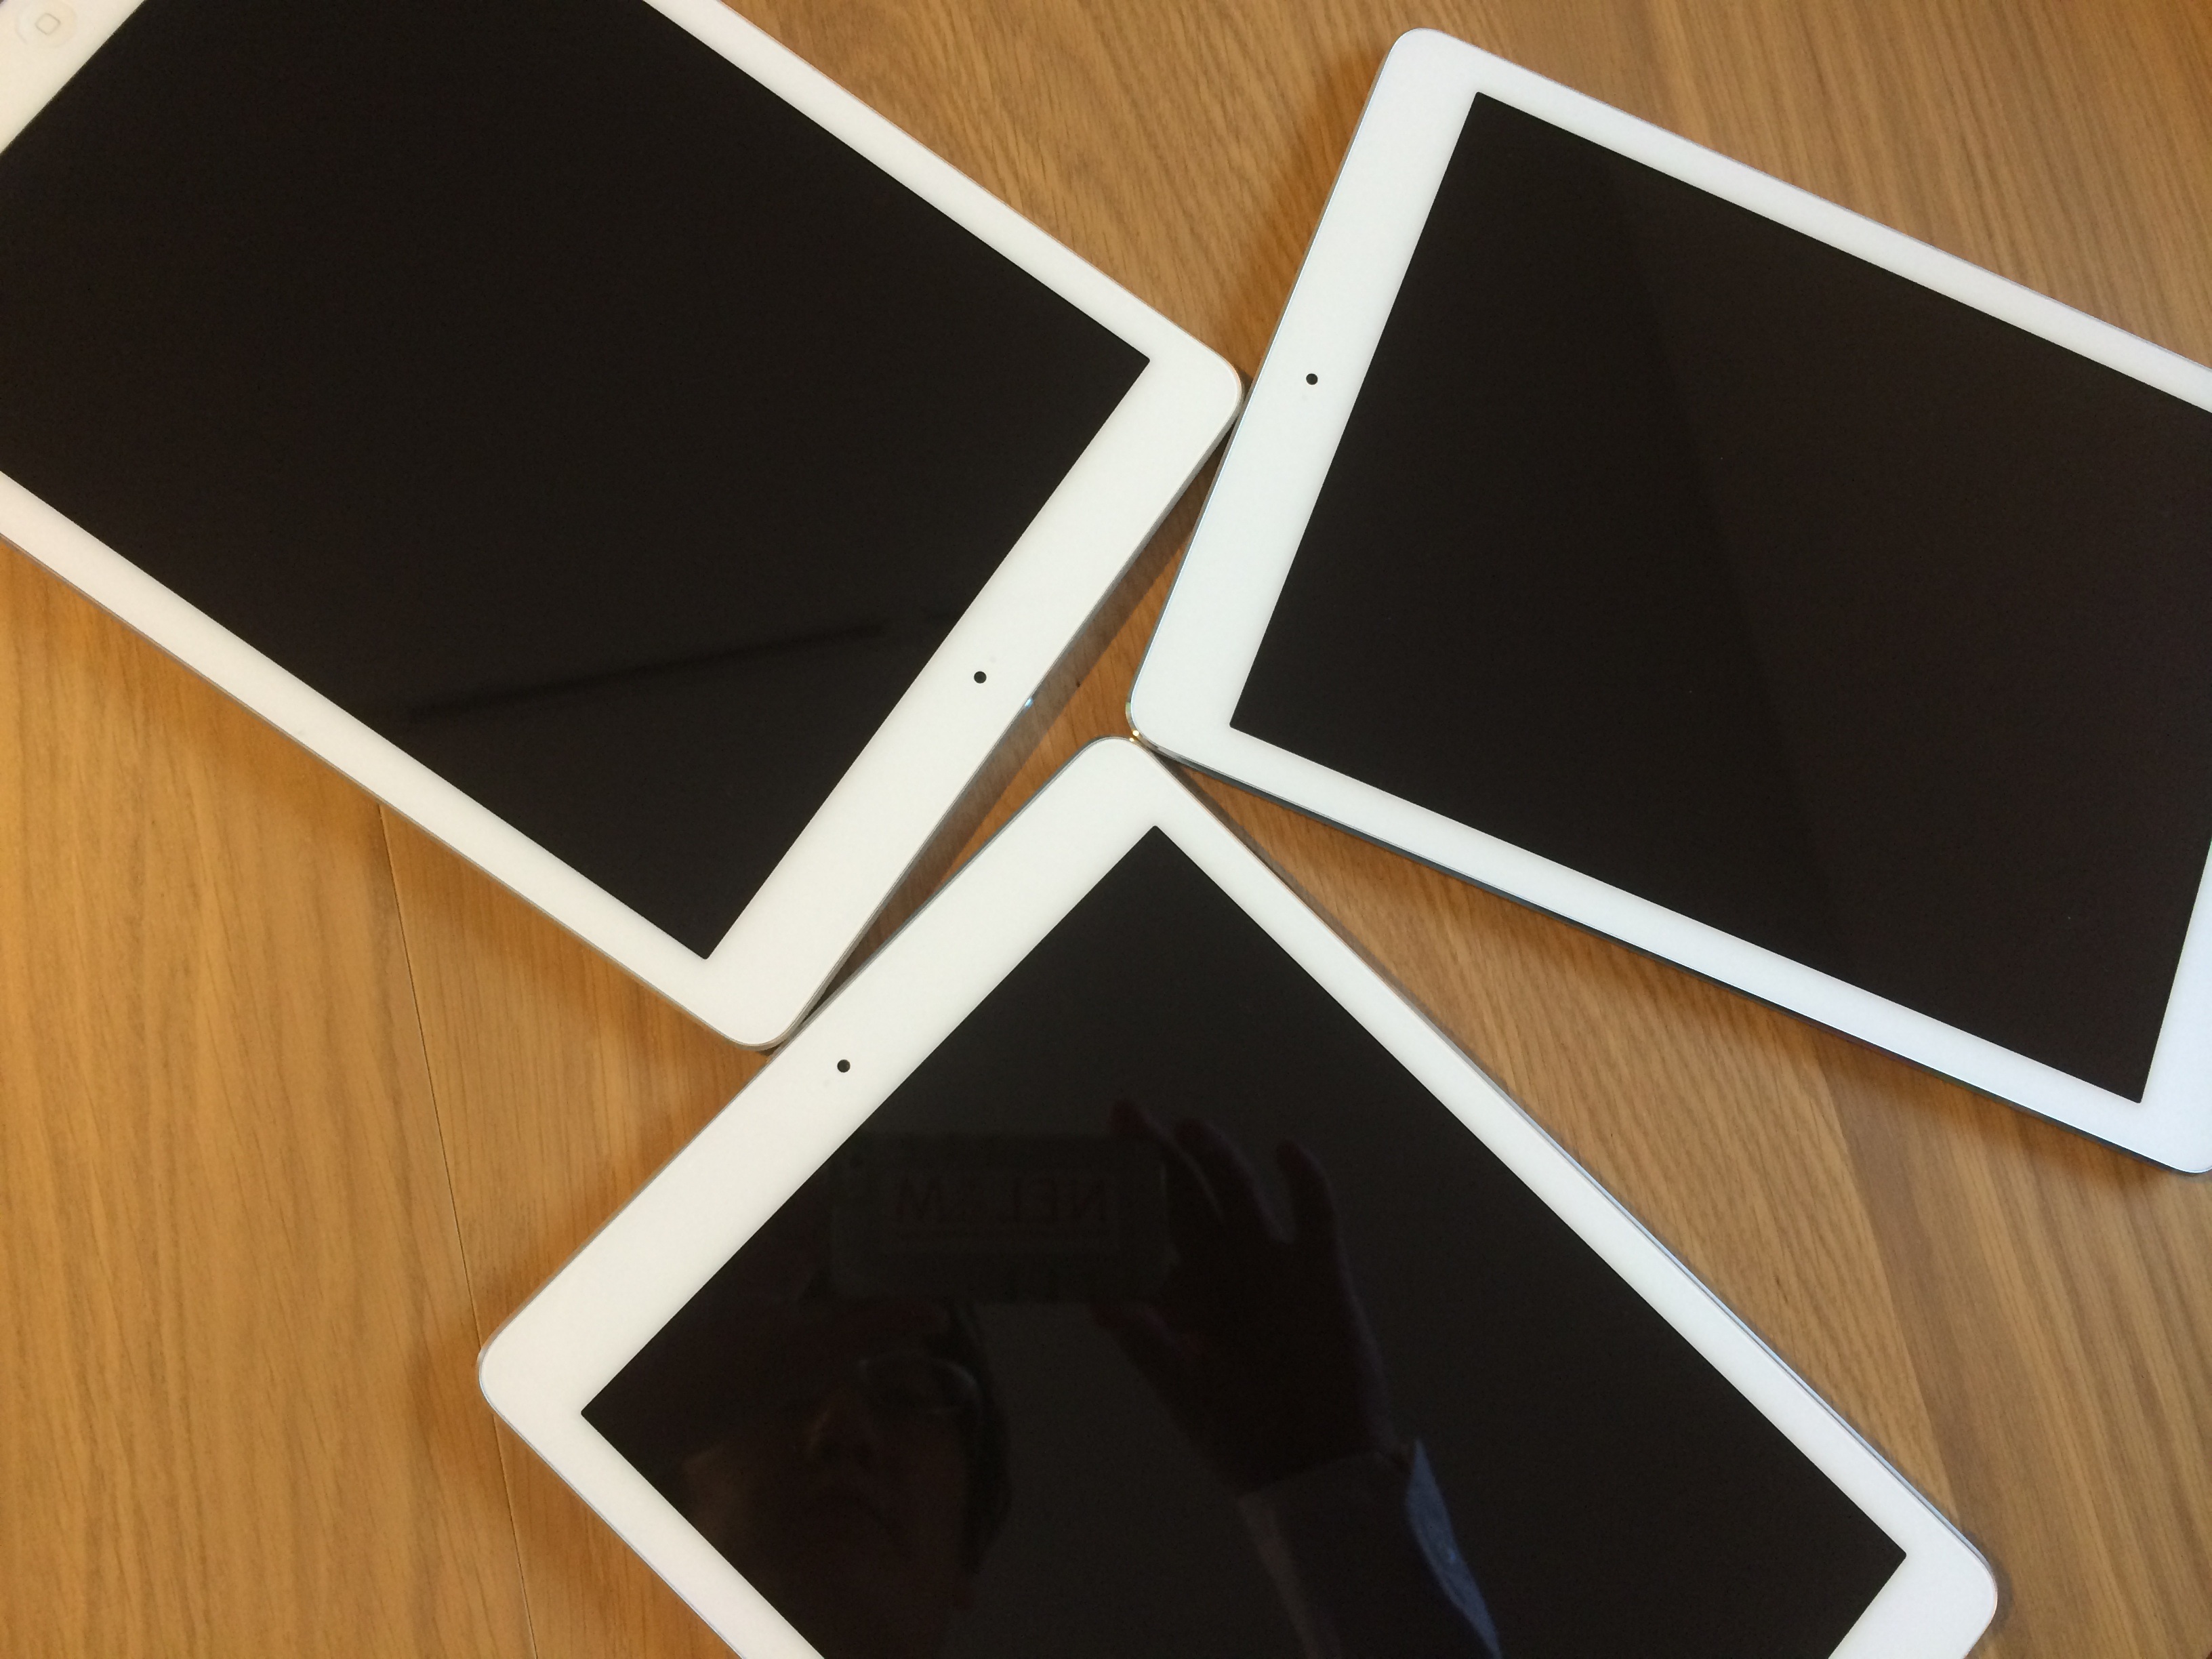
technology, gadget, black, education, brand, design, rectangle, picture frame, shape, tablet computers